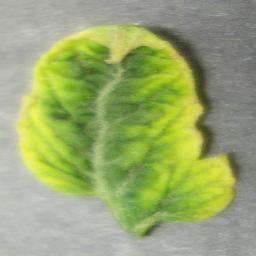
Label: Tomato___Tomato_Yellow_Leaf_Curl_Virus